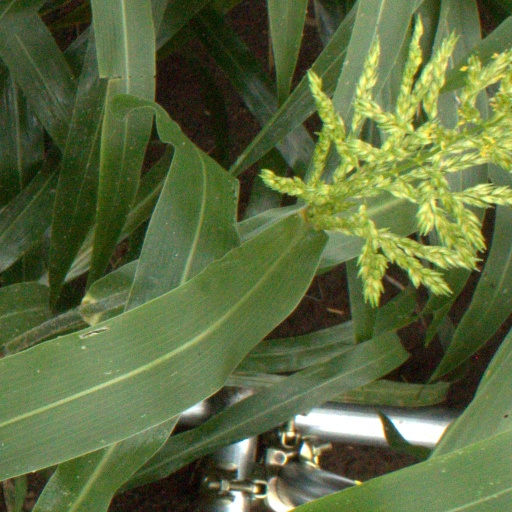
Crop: sorghum